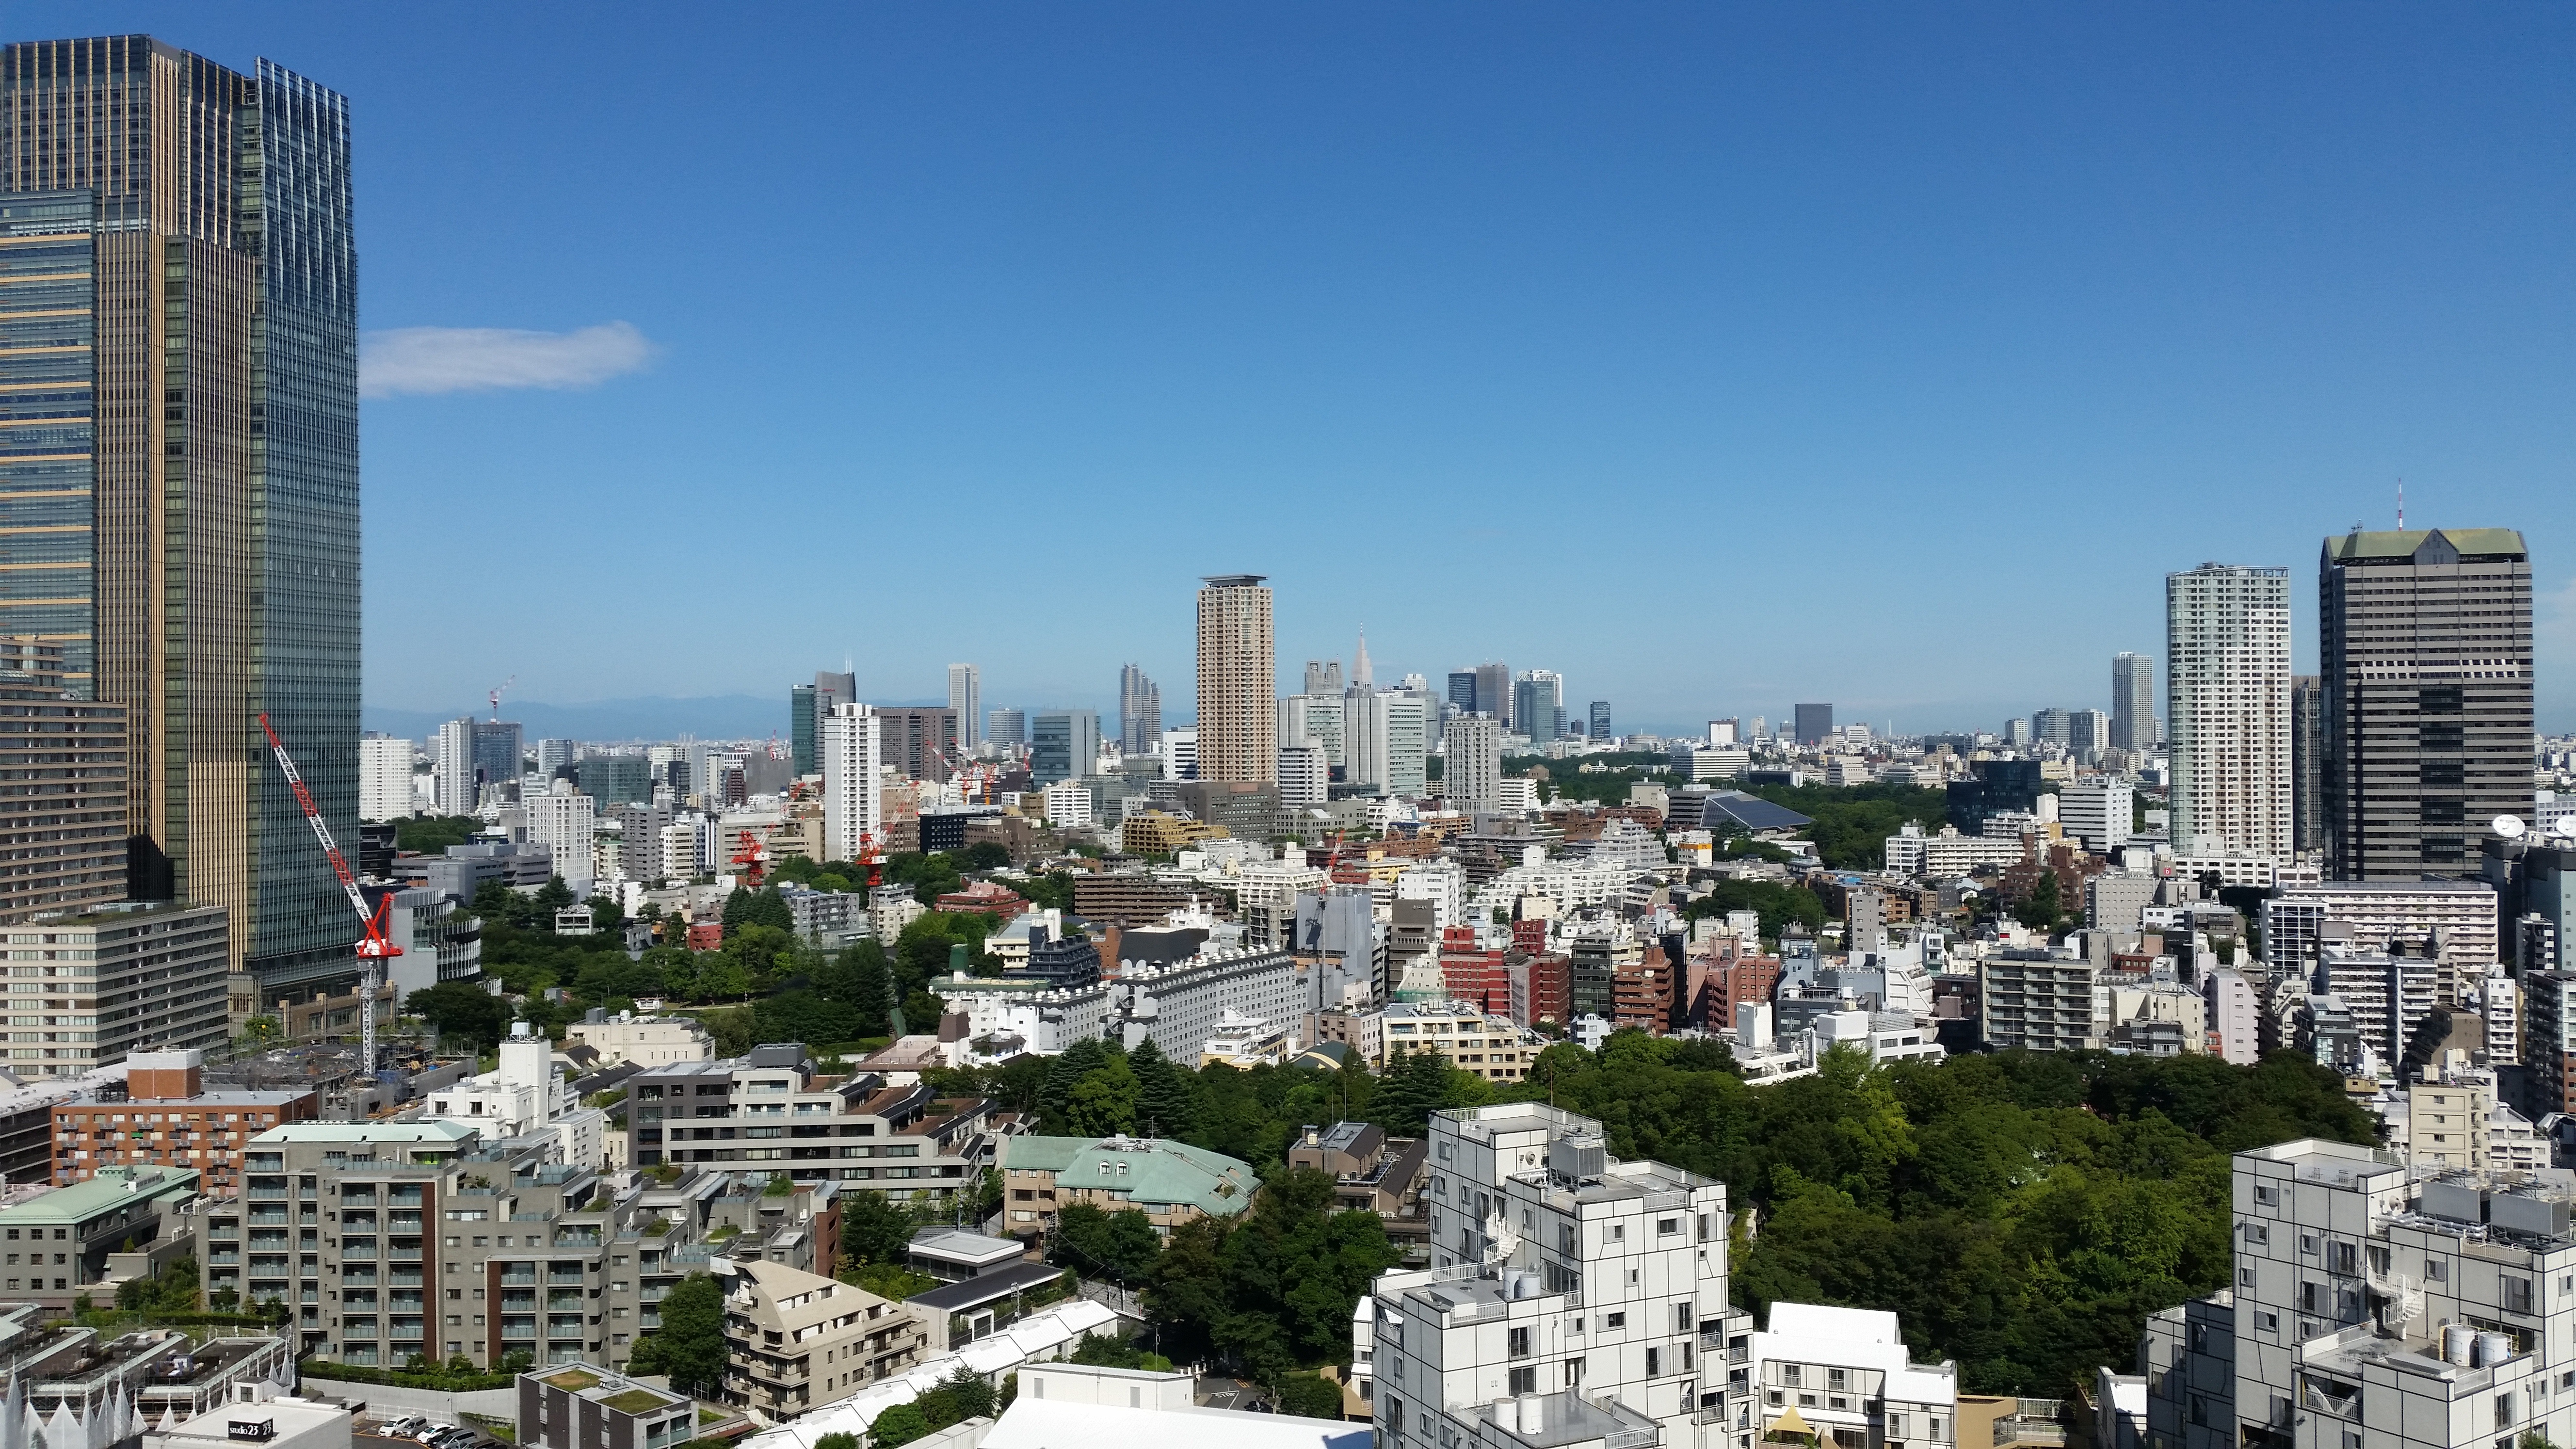
sky, skyline, town, building, city, skyscraper, cityscape, panorama, downtown, tower, landmark, japan, tower block, sunny, skyscrapers, tokyo, metropolis, neighbourhood, bird's eye view, aerial photography, urban area, residential area, geographical feature, human settlement, metropolitan area